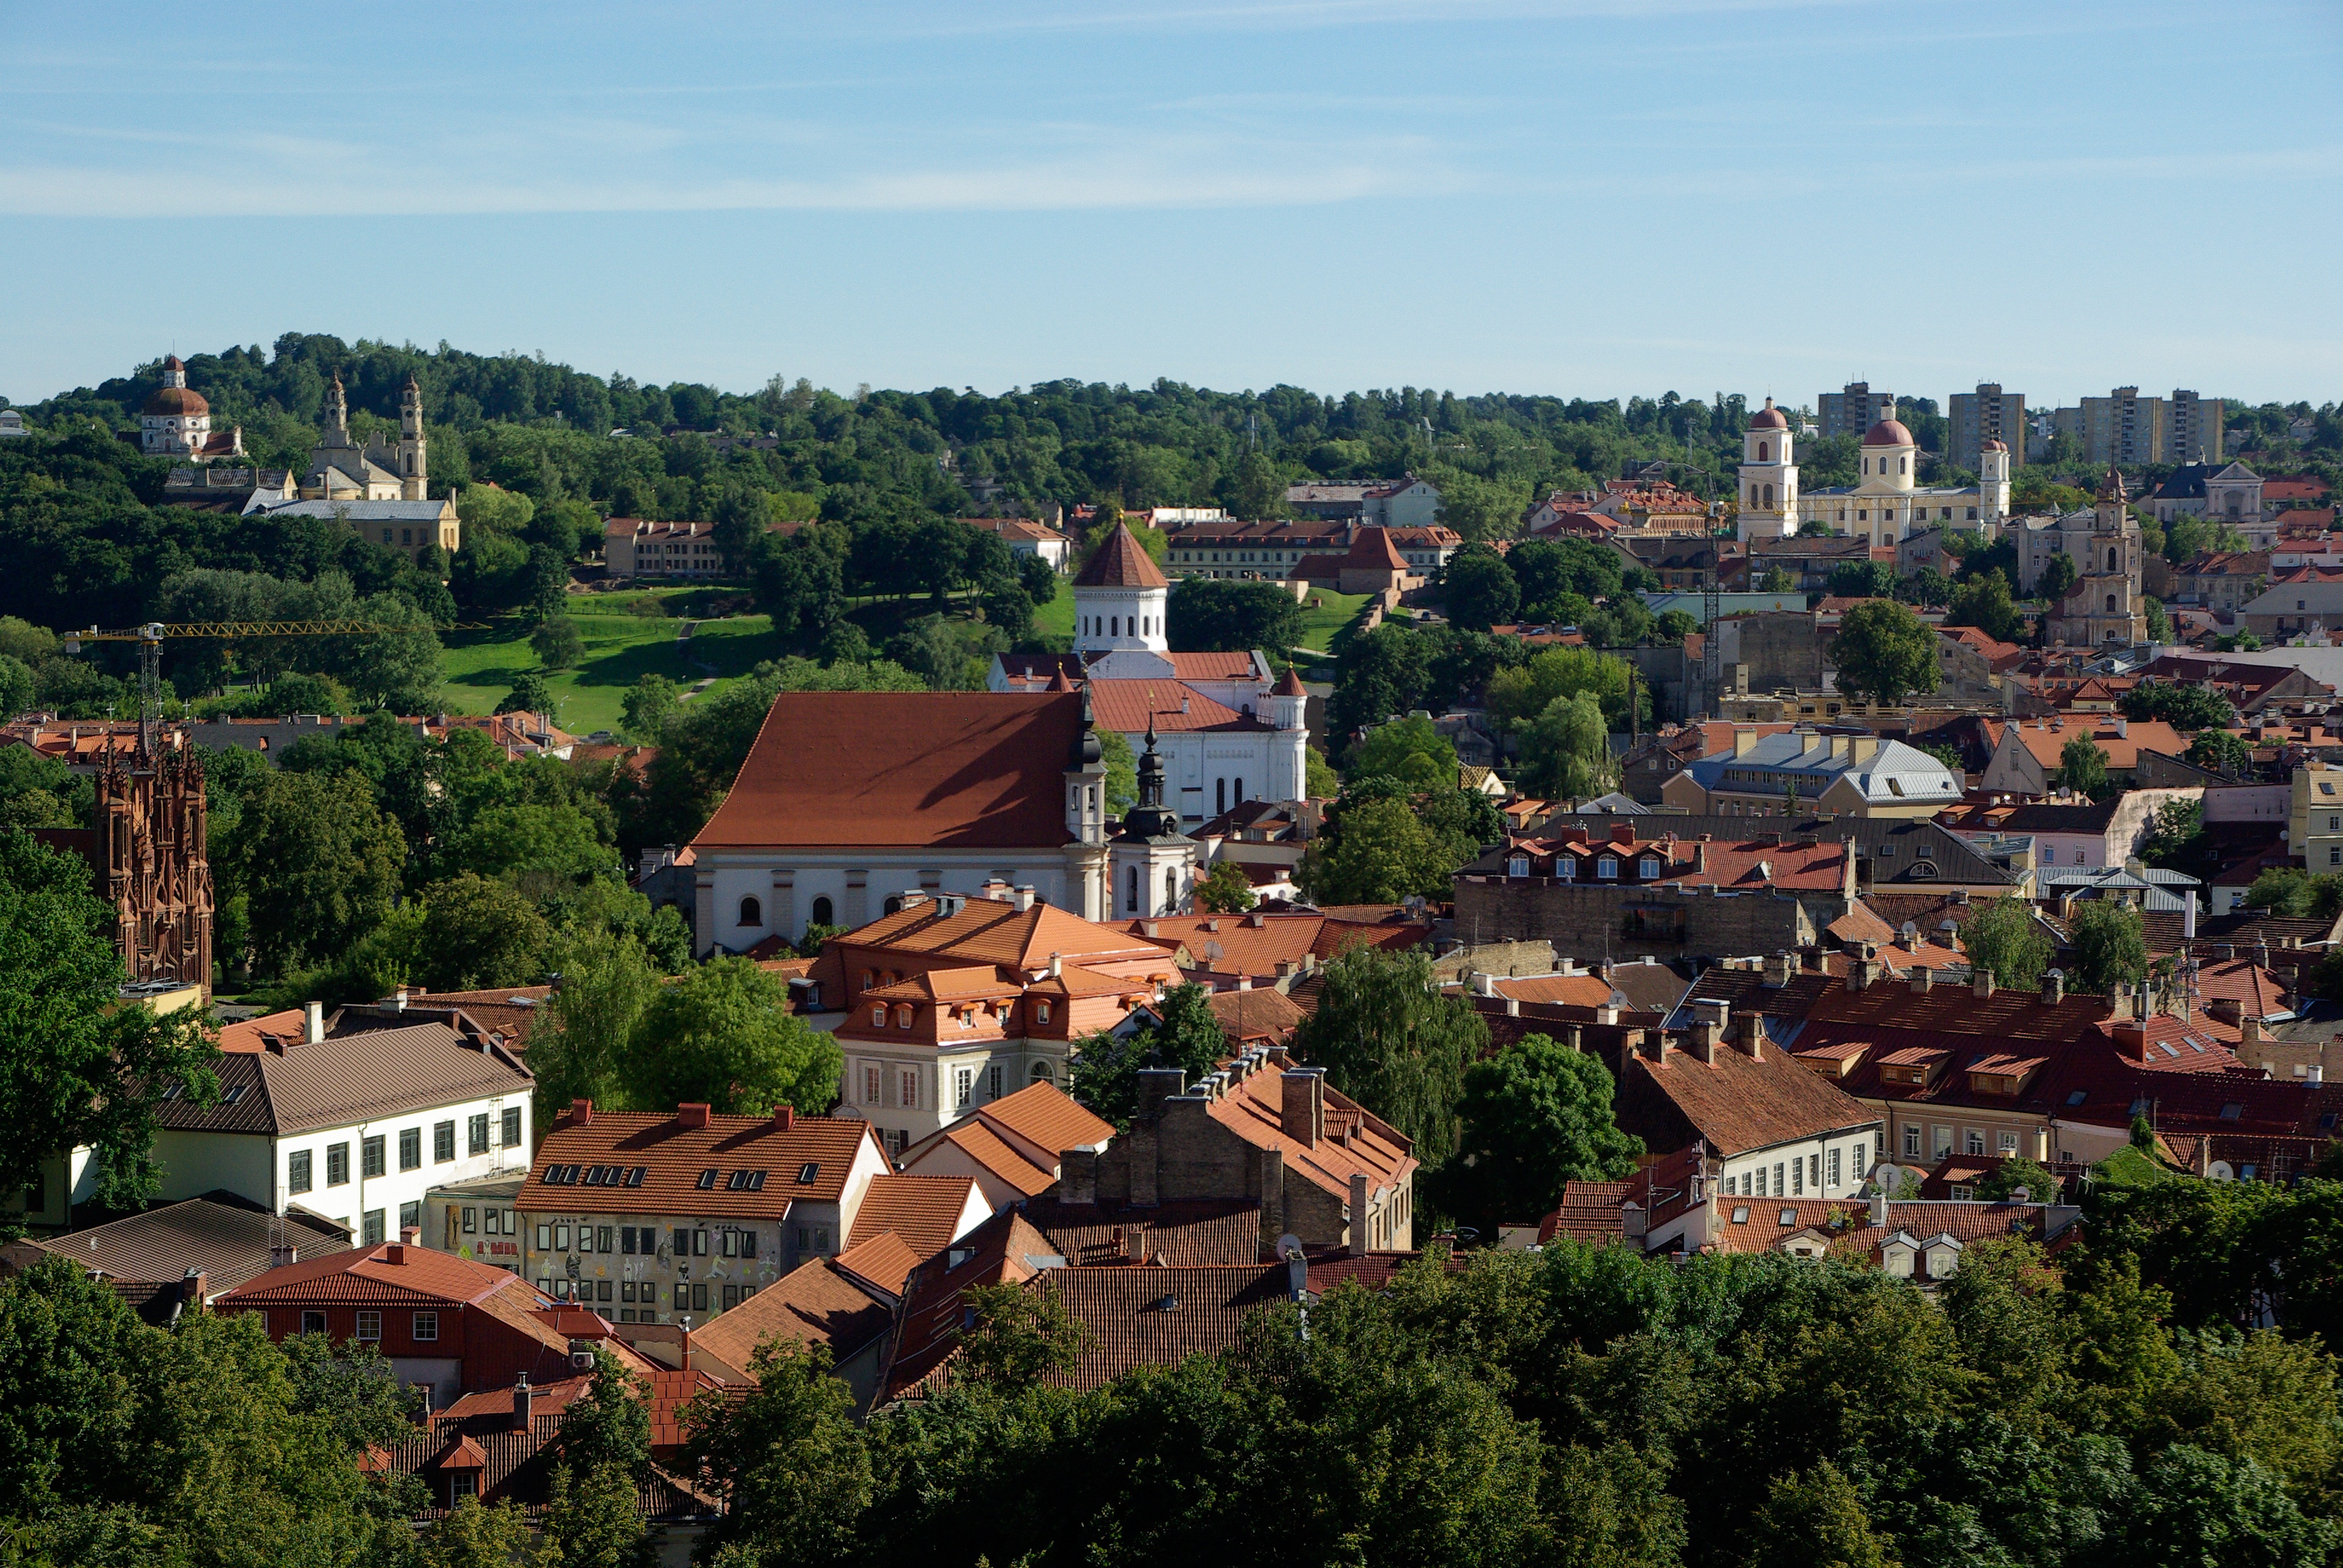
forest, skyline, photography, hill, town, old, city, cityscape, panorama, village, suburb, green, cathedral, buildings, houses, churches, history, estate, roofs, lithuania, vilnius, neighbourhood, bird's eye view, aerial photography, residential area, human settlement